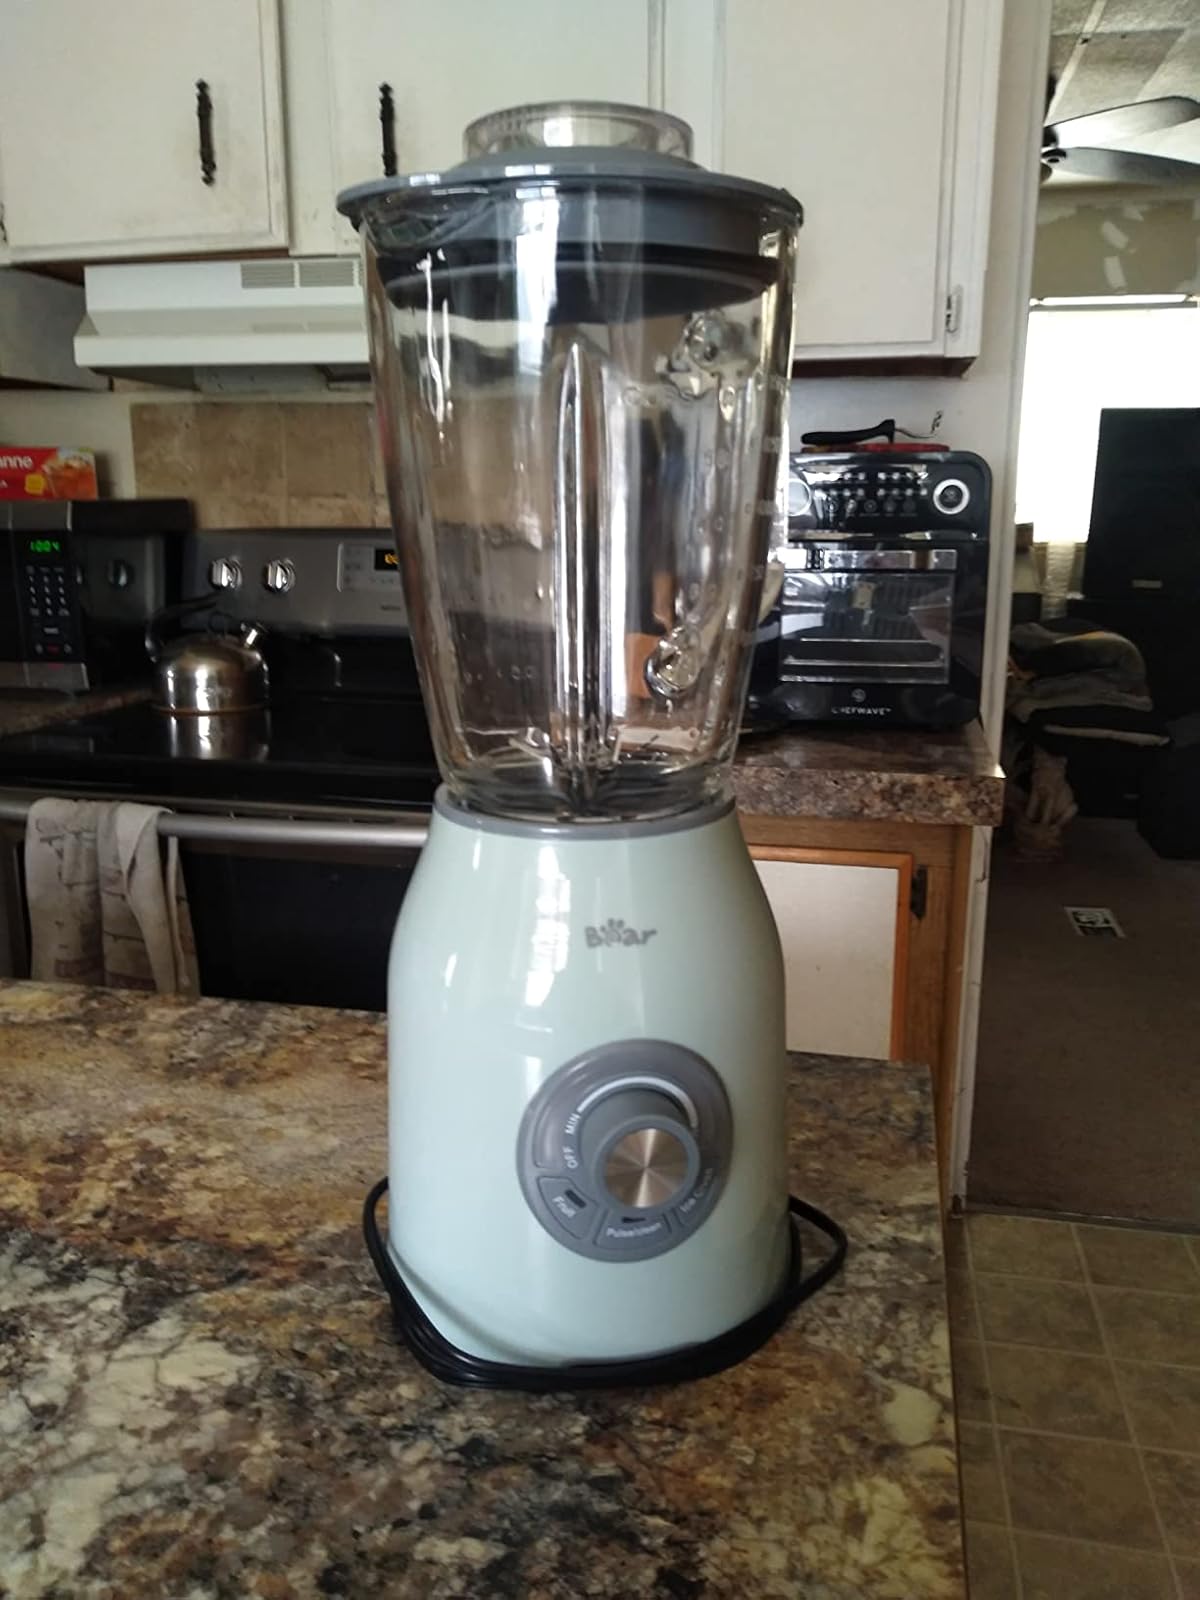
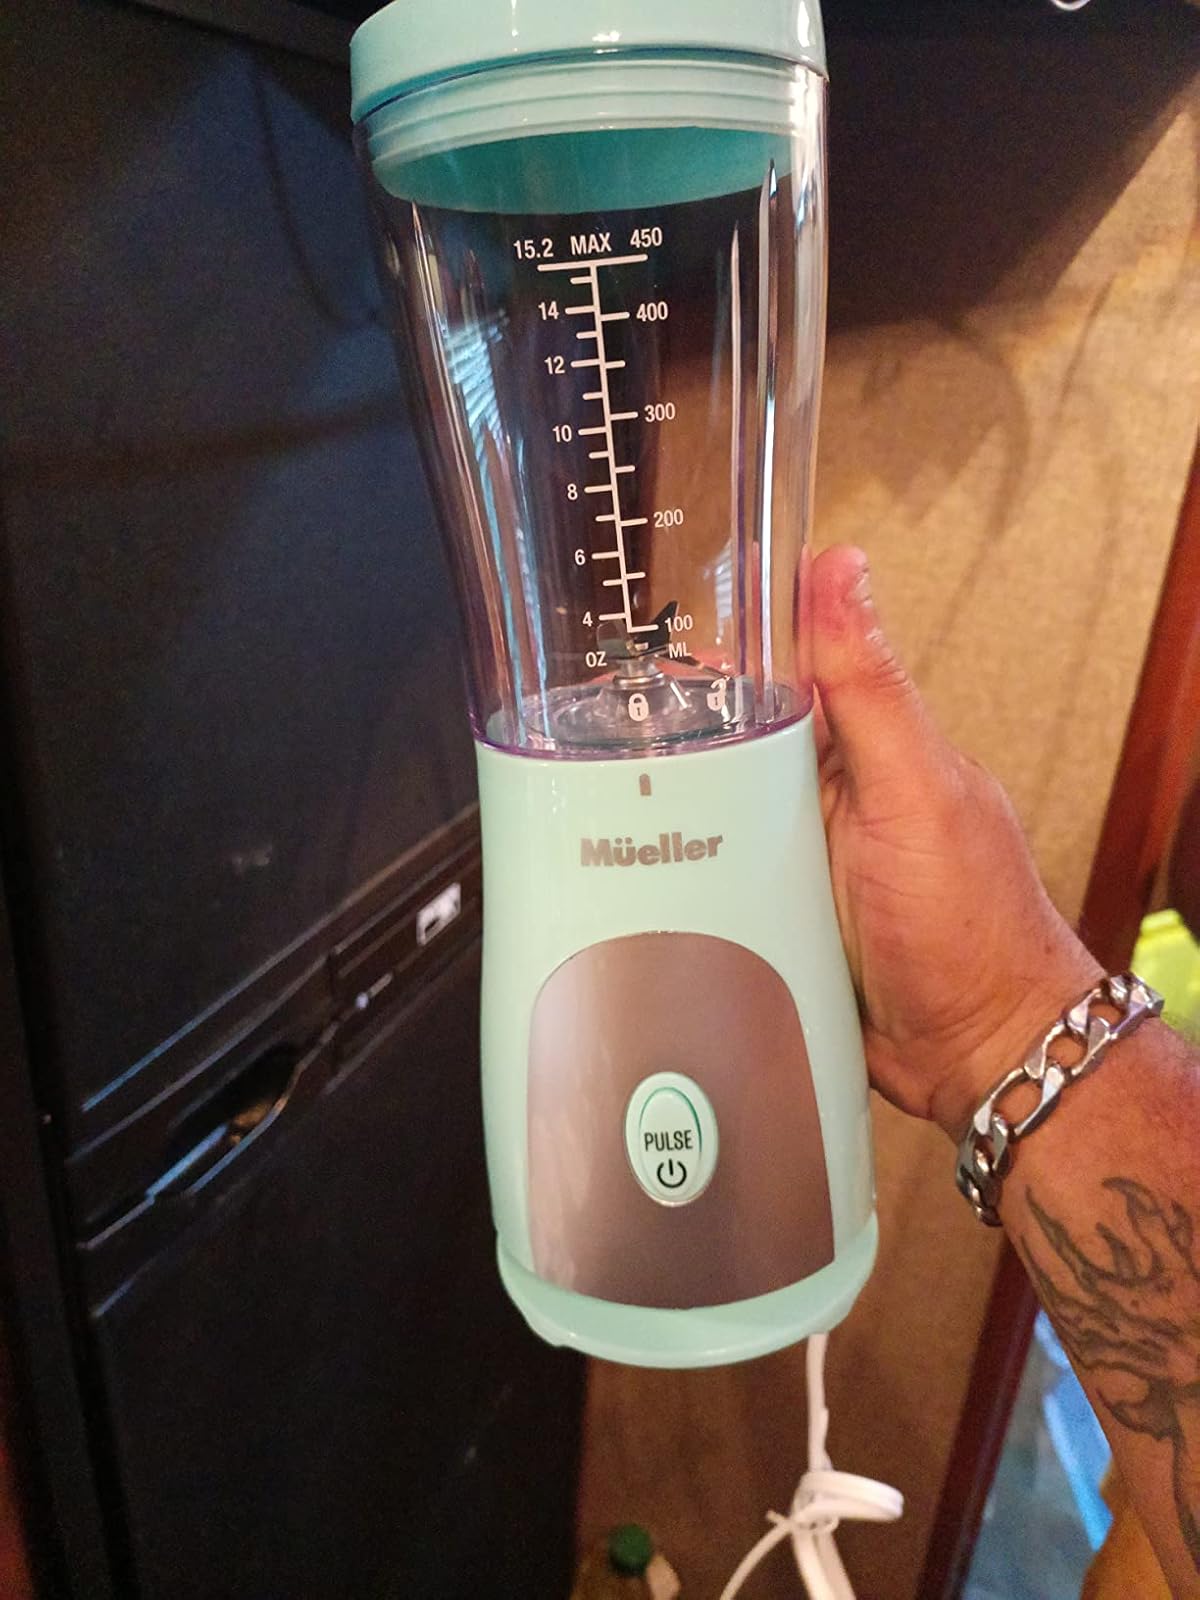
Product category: items_blender
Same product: no